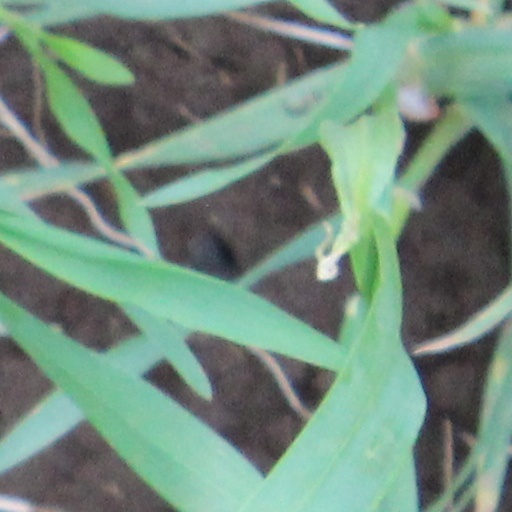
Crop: wheat